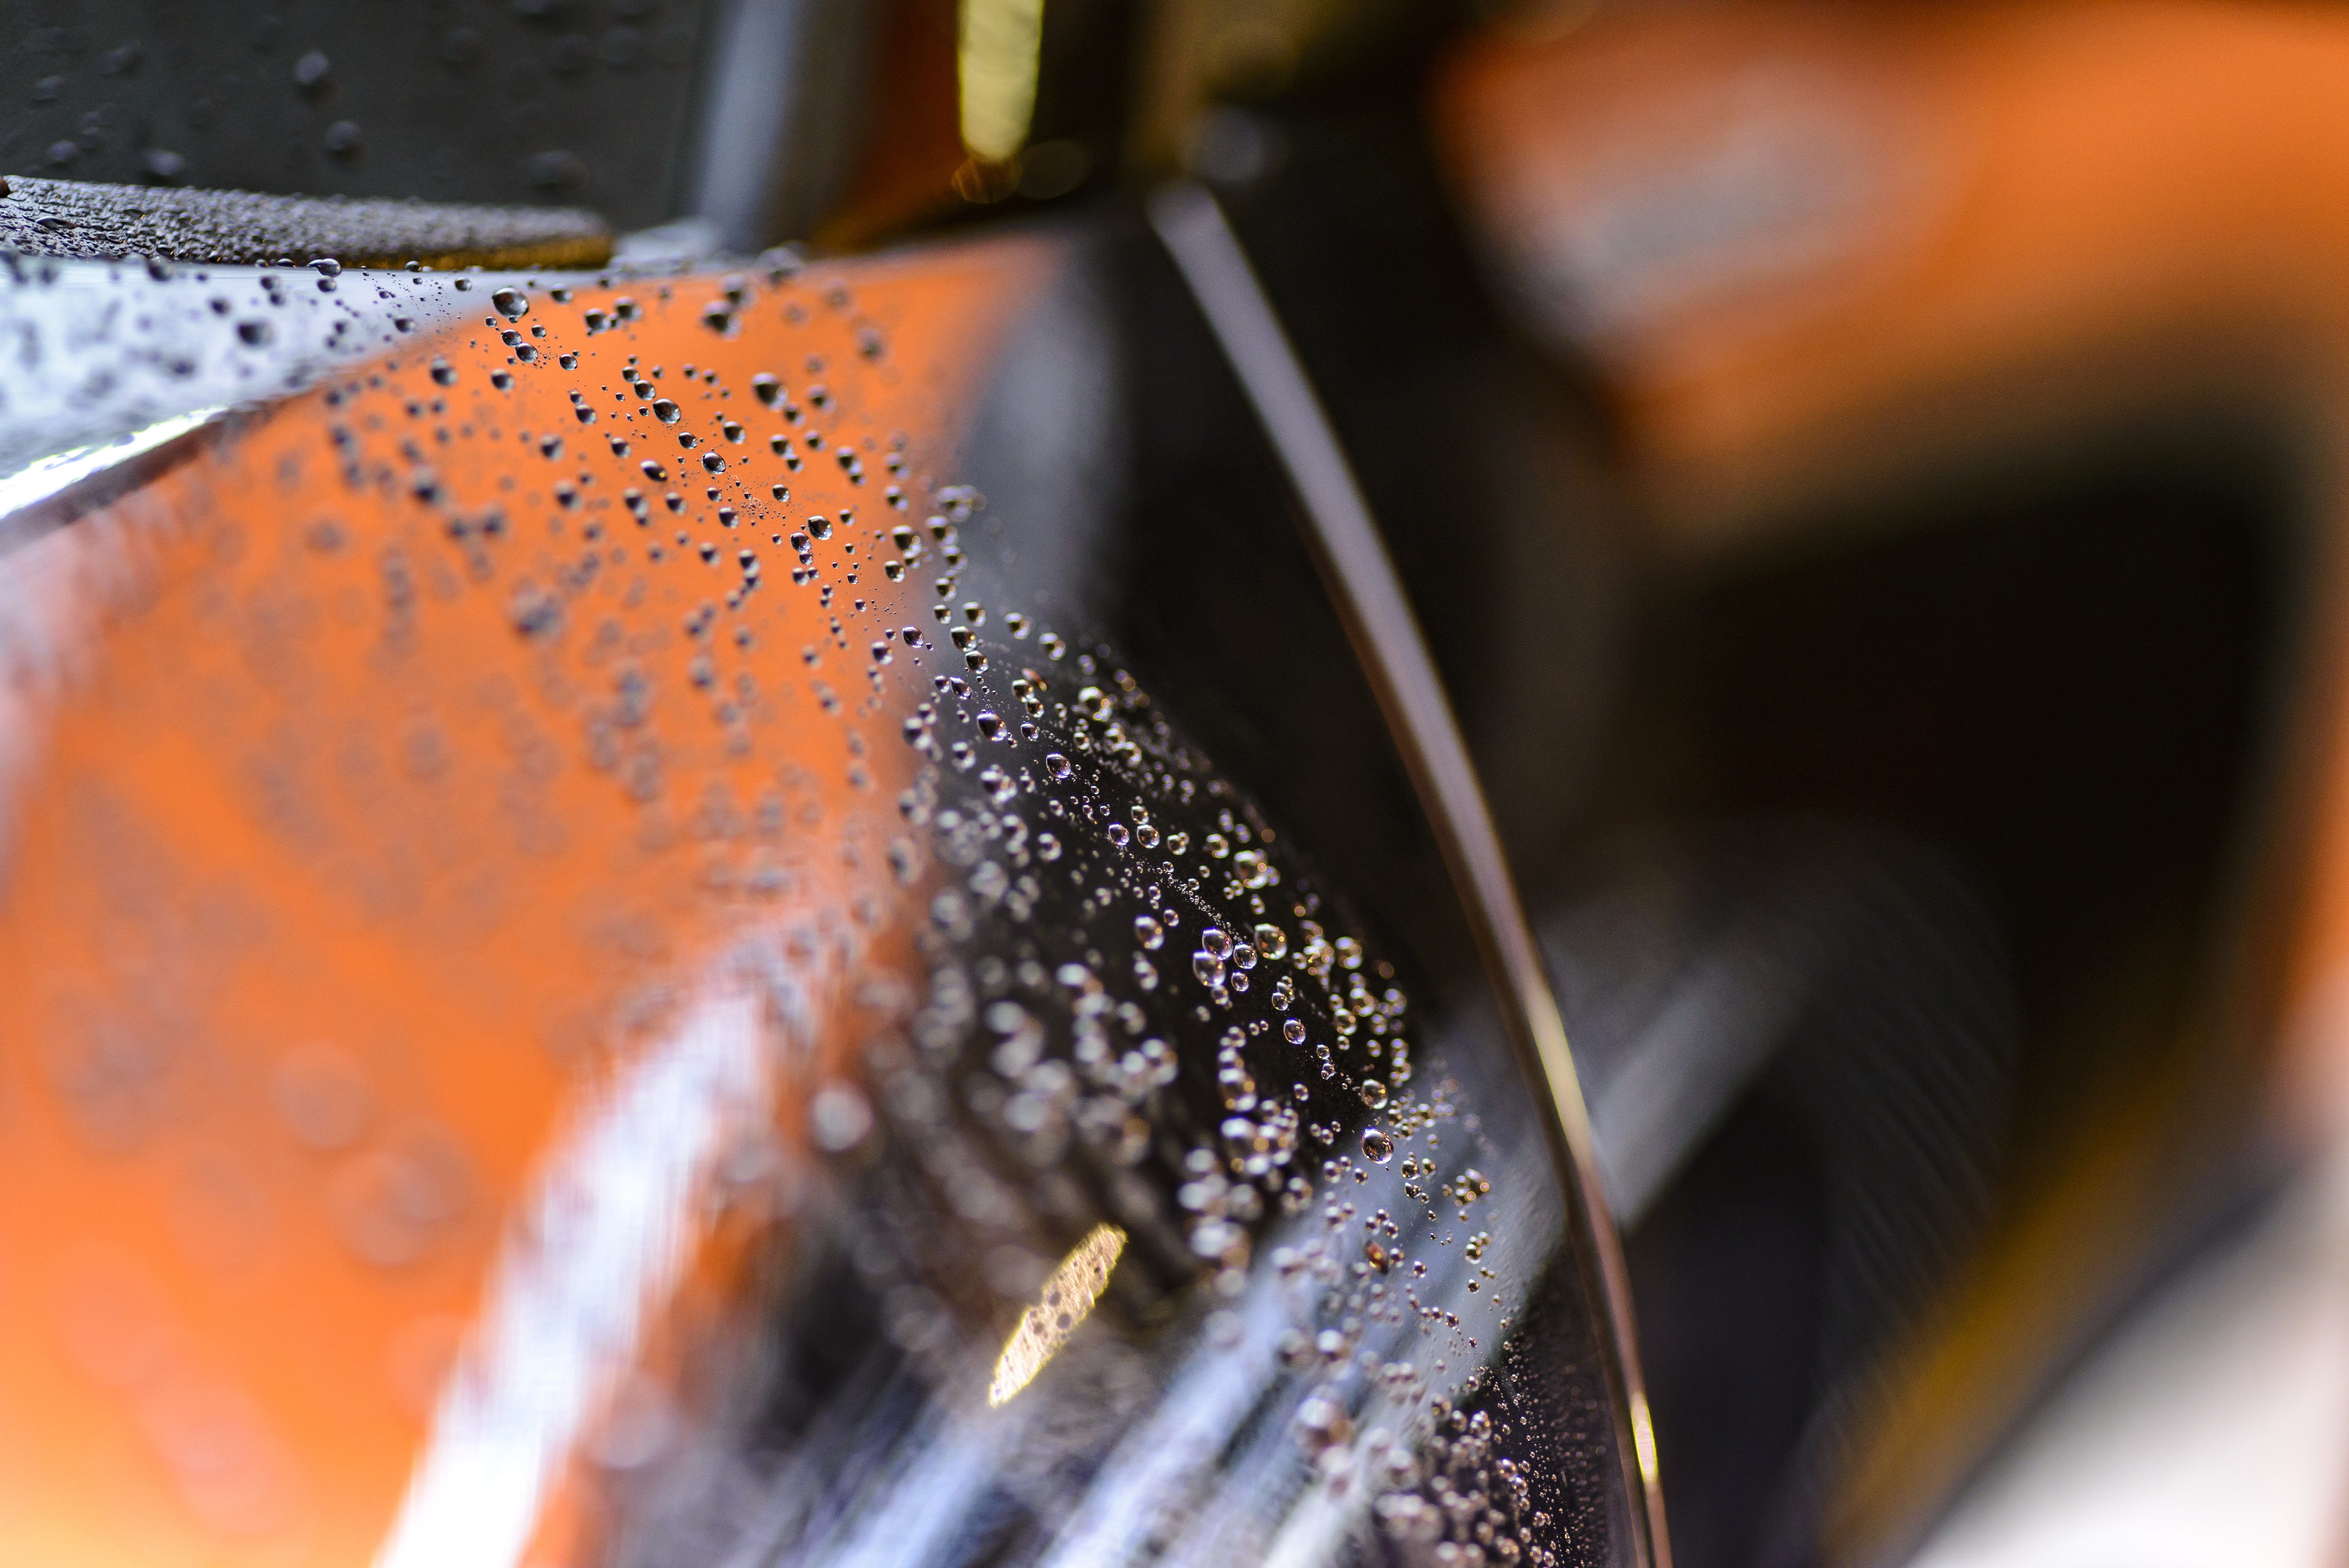
hand, man, water, person, people, car, photography, automobile, steam, leaf, glass, smoke, high, vehicle, shine, color, washing, clean, wash, auto, garage, yellow, wipe, cleaner, close up, worker, spa, cleaning, manual, job, service, polish, pressure, washer, macro photography, microfiber, cleansing, pressure washing